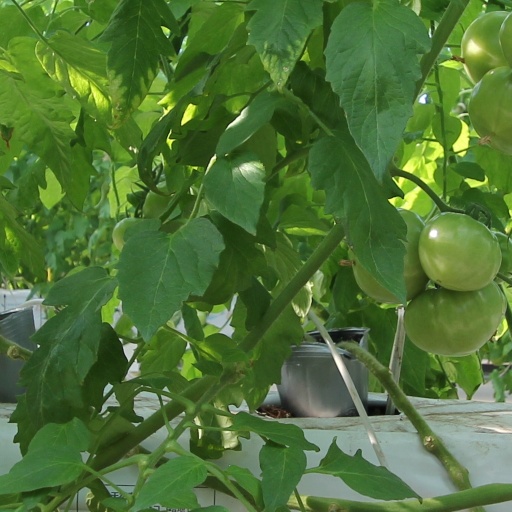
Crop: tomato